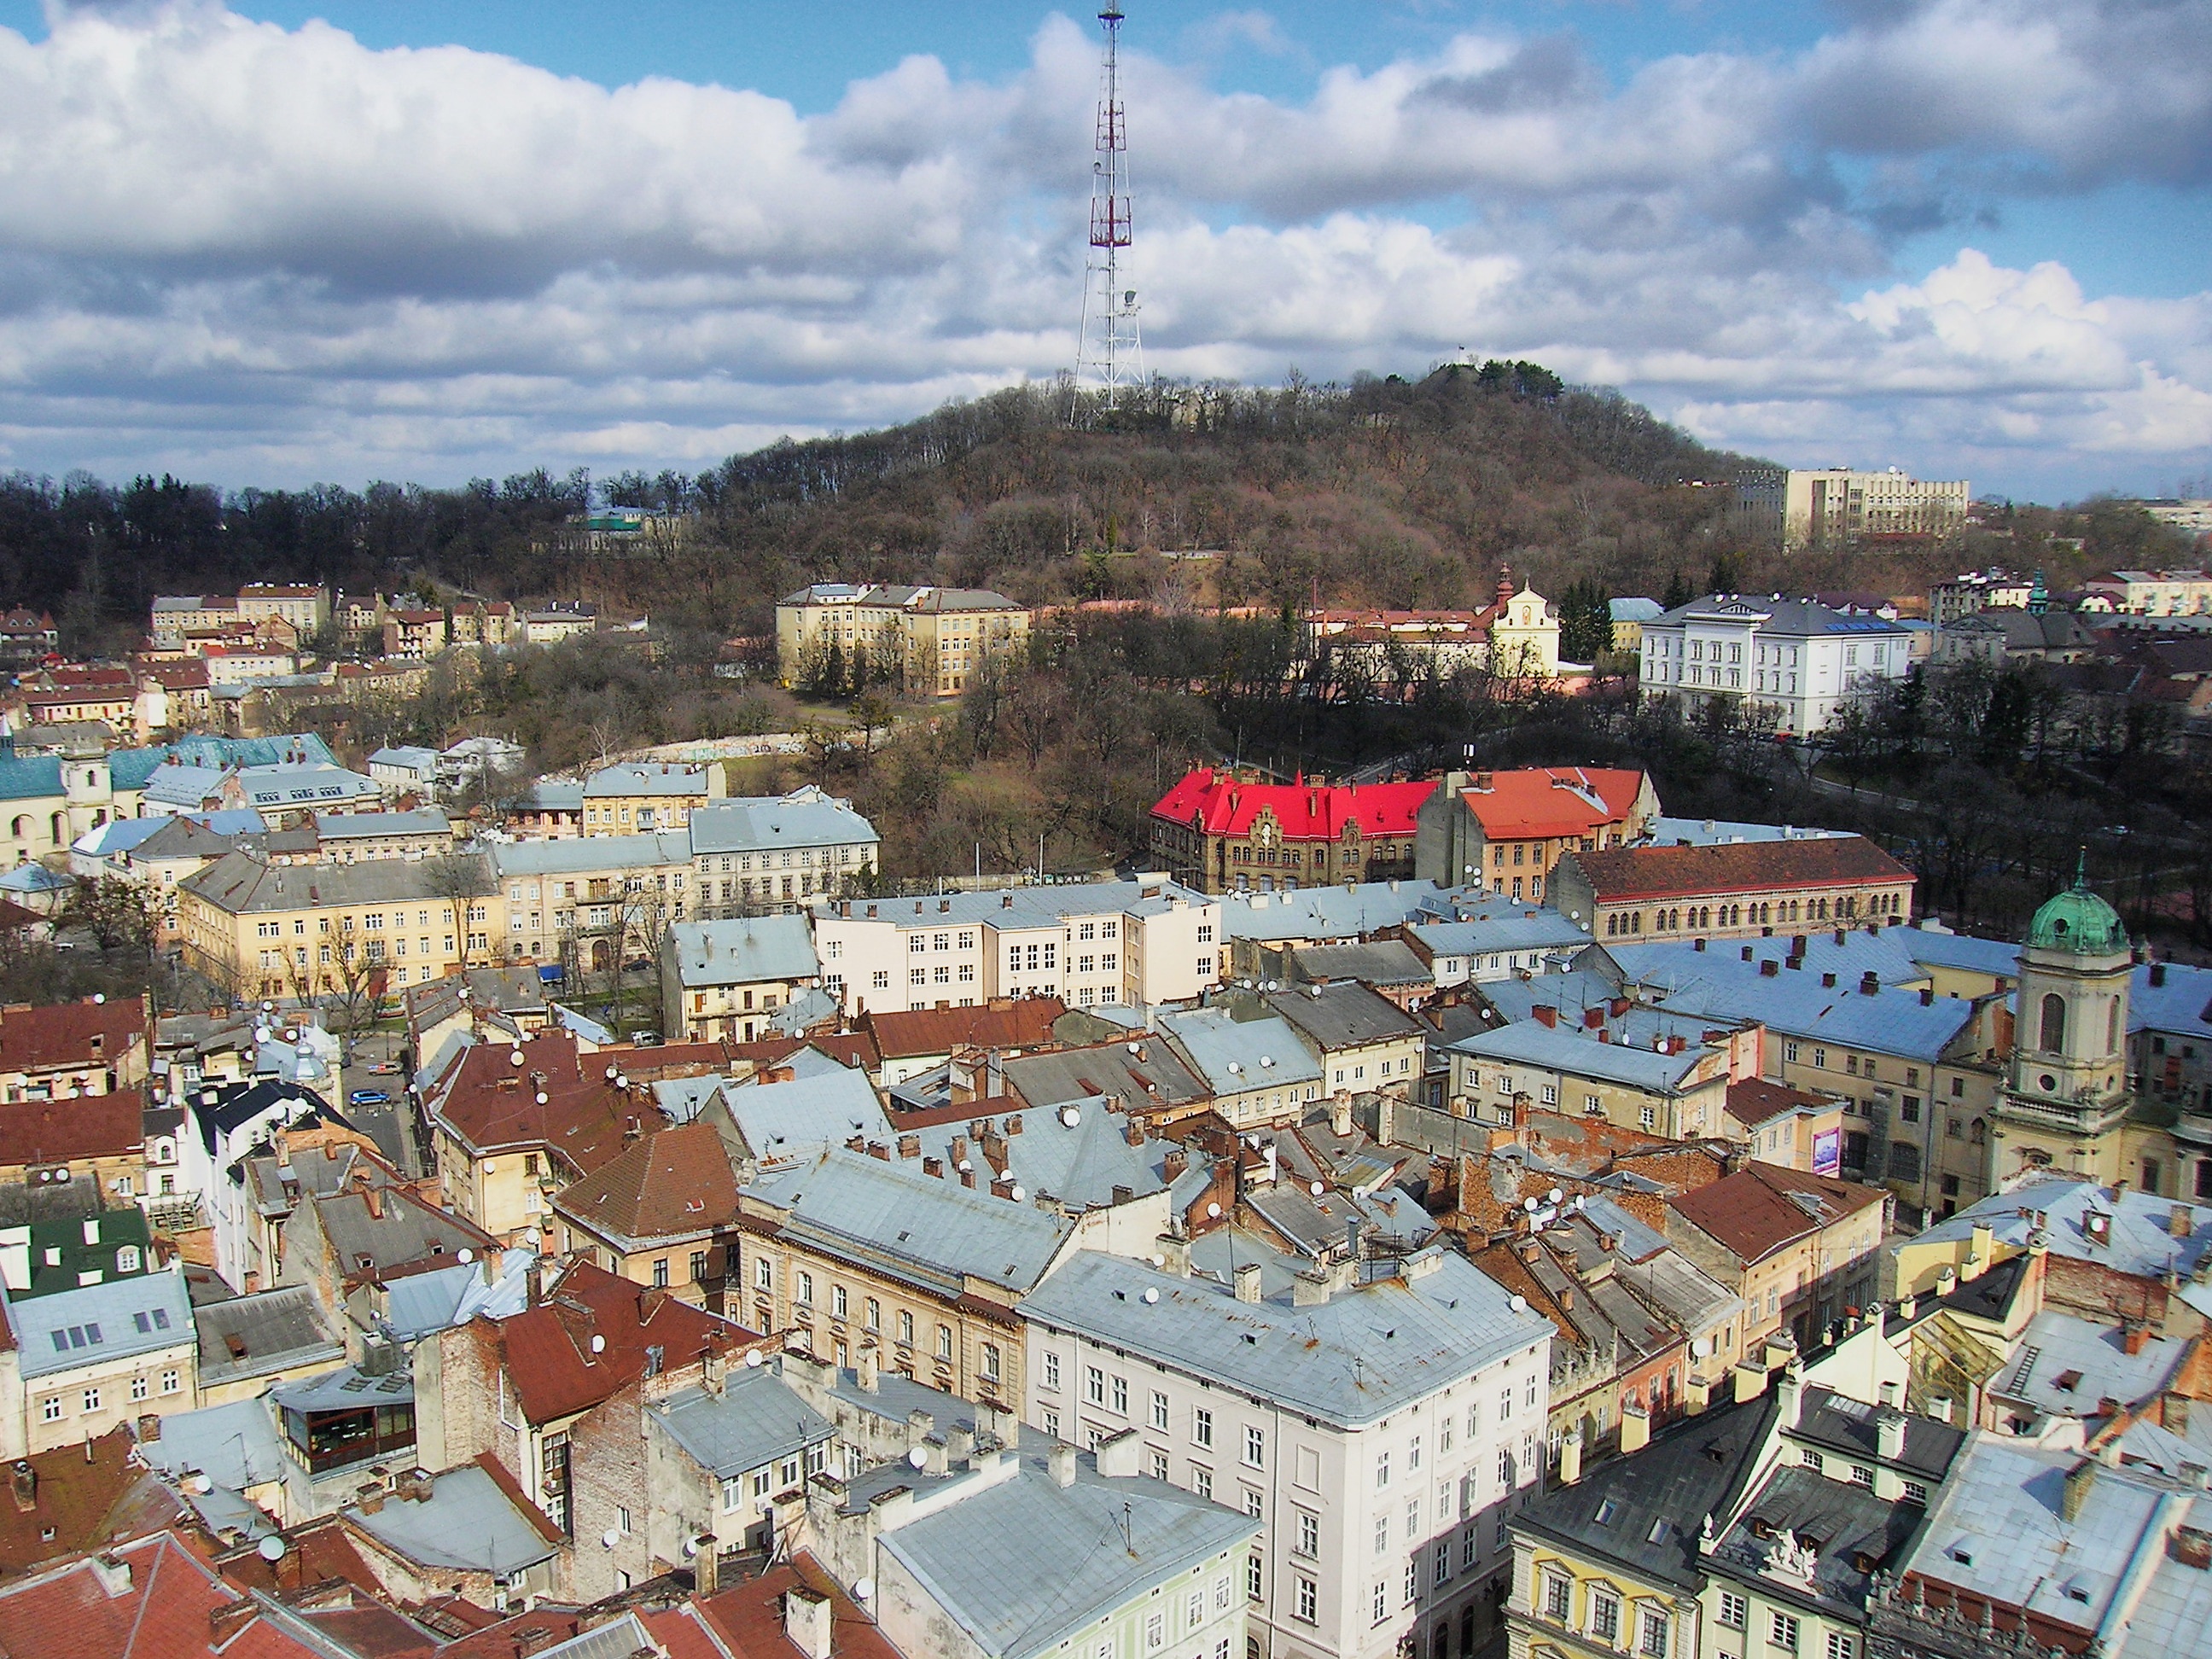
skyline, photography, town, roof, city, cityscape, panorama, downtown, tower, landmark, tourism, ukraine, town square, lviv, neighbourhood, at home, handsomely, sights, the city of lviv, bird's eye view, aerial photography, high castle, urban area, residential area, human settlement